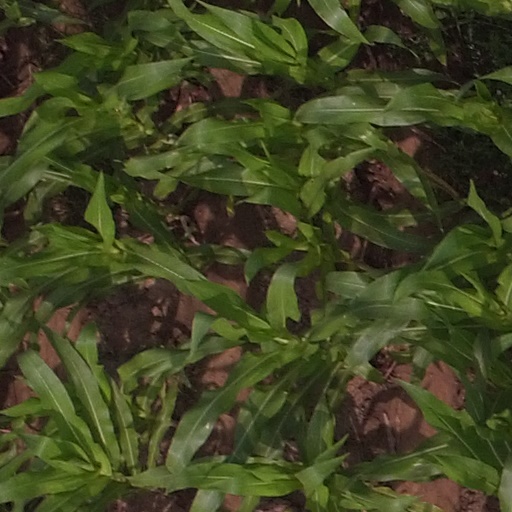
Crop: maize; corn